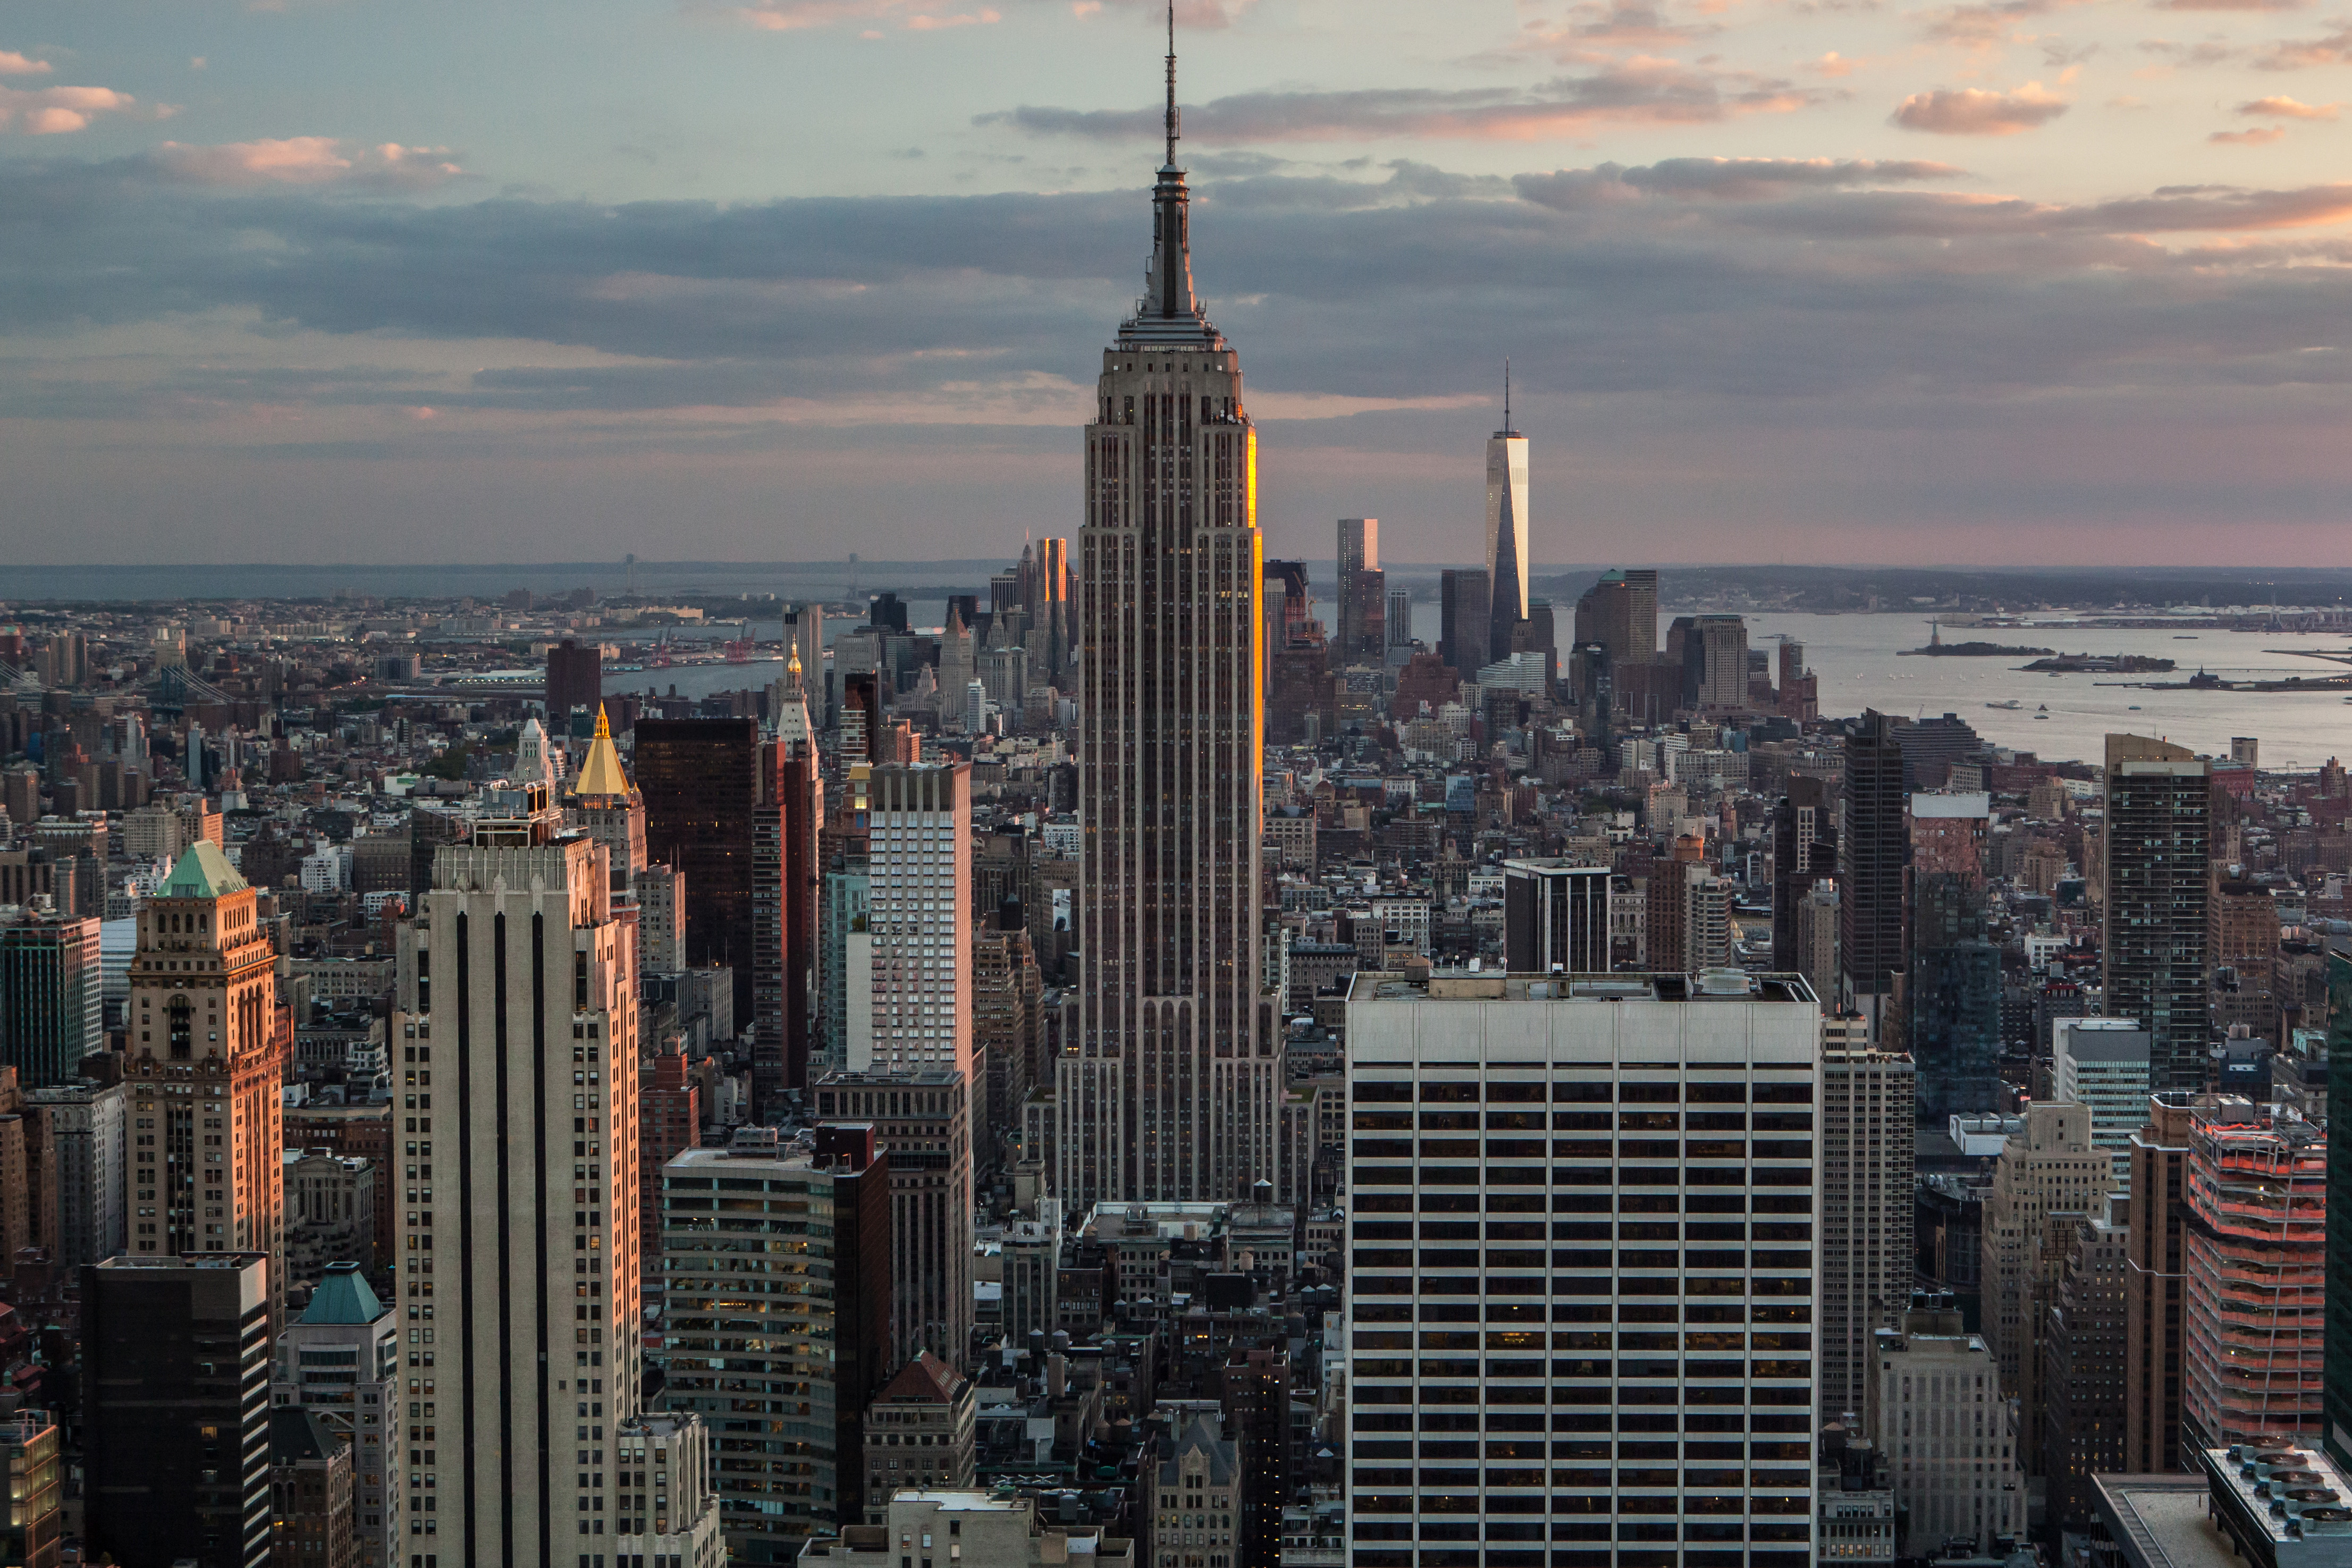
cityscape, city, metropolitan area, metropolis, urban area, skyscraper, skyline, tower block, daytime, human settlement, landmark, sky, downtown, building, tower, architecture, condominium, mixed use, commercial building, real estate, corporate headquarters, aerial photography, horizon, landscape, spire, evening, dusk, world, headquarters